Mikoyan-Gurevich MiG-15

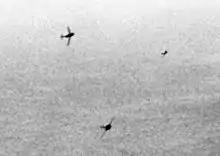
Mikoyan-Gurevich MiG-15 fighters curving in to attack US Air Force Boeing B-29 Superfortress bombers over Korea, c. 1951

For many years, the Soviet Union actively denied that its pilots flew in Korea during the Korean War; only China and North Korea took responsibility for Korean War operations. After the end of the Cold War, Soviet pilots who participated in the conflict began to reveal their roles. Books by Chinese, Russian and ex-Soviet authors, such as Zhang Xiaoming, Leonid Krylov, Yuriy Tepsurkaev and Igor Seydov revealed details of the actual pilots and operations. From the beginning, Soviet pilots were ordered to avoid flying over areas in which they might be captured. Soviet aircraft were adorned with North Korean or Chinese markings and even the pilots inside the aircraft wore either North Korean uniforms or civilian clothes to disguise their nationality. For radio communication, they were given cards with common Korean words for various flying terms spelled out phonetically in Cyrillic letters. These subterfuges did not long survive the stresses of air-to-air combat, however. Pilots often inadvertently reverted to their native language. UN forces widely suspected the participation of Soviet aircrews, and intercepted radio traffic appeared to include combat pilots speaking Russian. In addition, USAF pilots claimed to have recognized techniques and tactics used by Soviet pilots, whom they referred to as "".